Rasmus Andersson

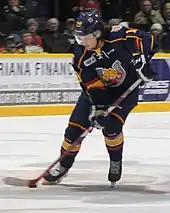
Andersson with the Barrie Colts.

Andersson left Sweden and followed his family footsteps to North America by playing a major junior season with the Barrie Colts of the Ontario Hockey League (OHL) before he was selected by the Calgary Flames in the 2015 NHL entry draft. On 15 September 2015, Andersson was signed to a three-year, entry-level contract with the Flames.